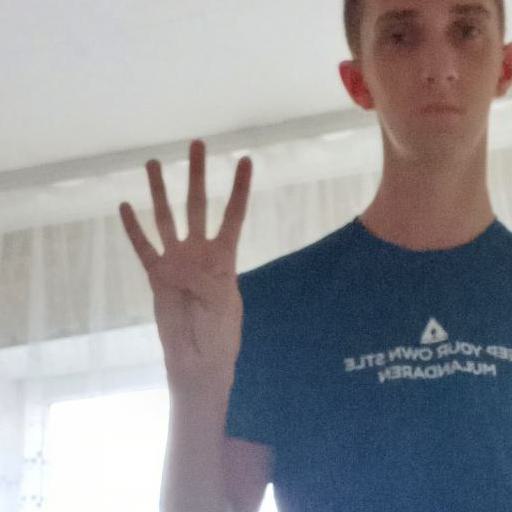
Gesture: four